Jason Hawes

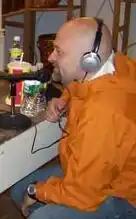
Hawes

Jason Conrad Hawes (born December 27, 1971) is an American plumber and the co-founder of The Atlantic Paranormal Society (TAPS), which is based in Warwick, Rhode Island. He is also one of the stars and co-producers of Syfy's "Ghost Hunters", which ended its initial run after its eleventh season on October 26, 2016. Several years later, the show was renewed and revived for a 12th season at A&E, with new episodes premiering in August 2019 without Hawes's participation, although he was mentioned in two episodes of A&E version "Ghost Hunters" by Grant Wilson. TAPS co-founder and former lead investigator Grant Wilson returned to lead a brand new team, while Hawes moved on to lead his own show with "Ghost Hunters" alumni Dave Tango and Steve Gonsalves in "Ghost Nation", which is no longer airing on the Travel Channel since October 2019. The series ended in 2021 when the trio returned to Ghost Hunters after it moved to Travel Channel.